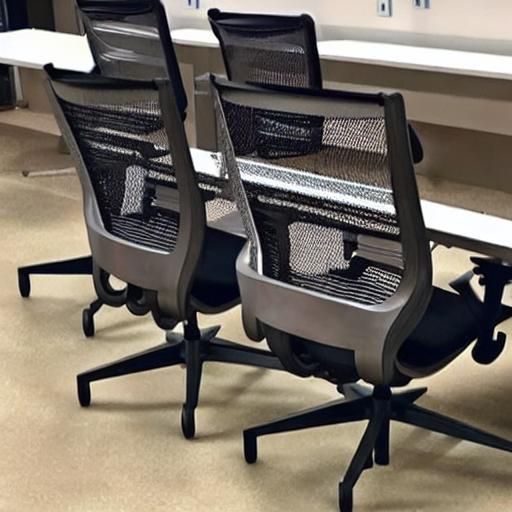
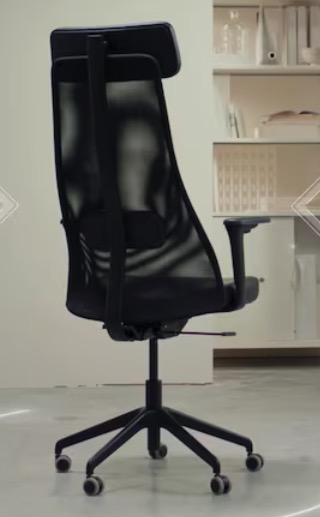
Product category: items_chair
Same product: no